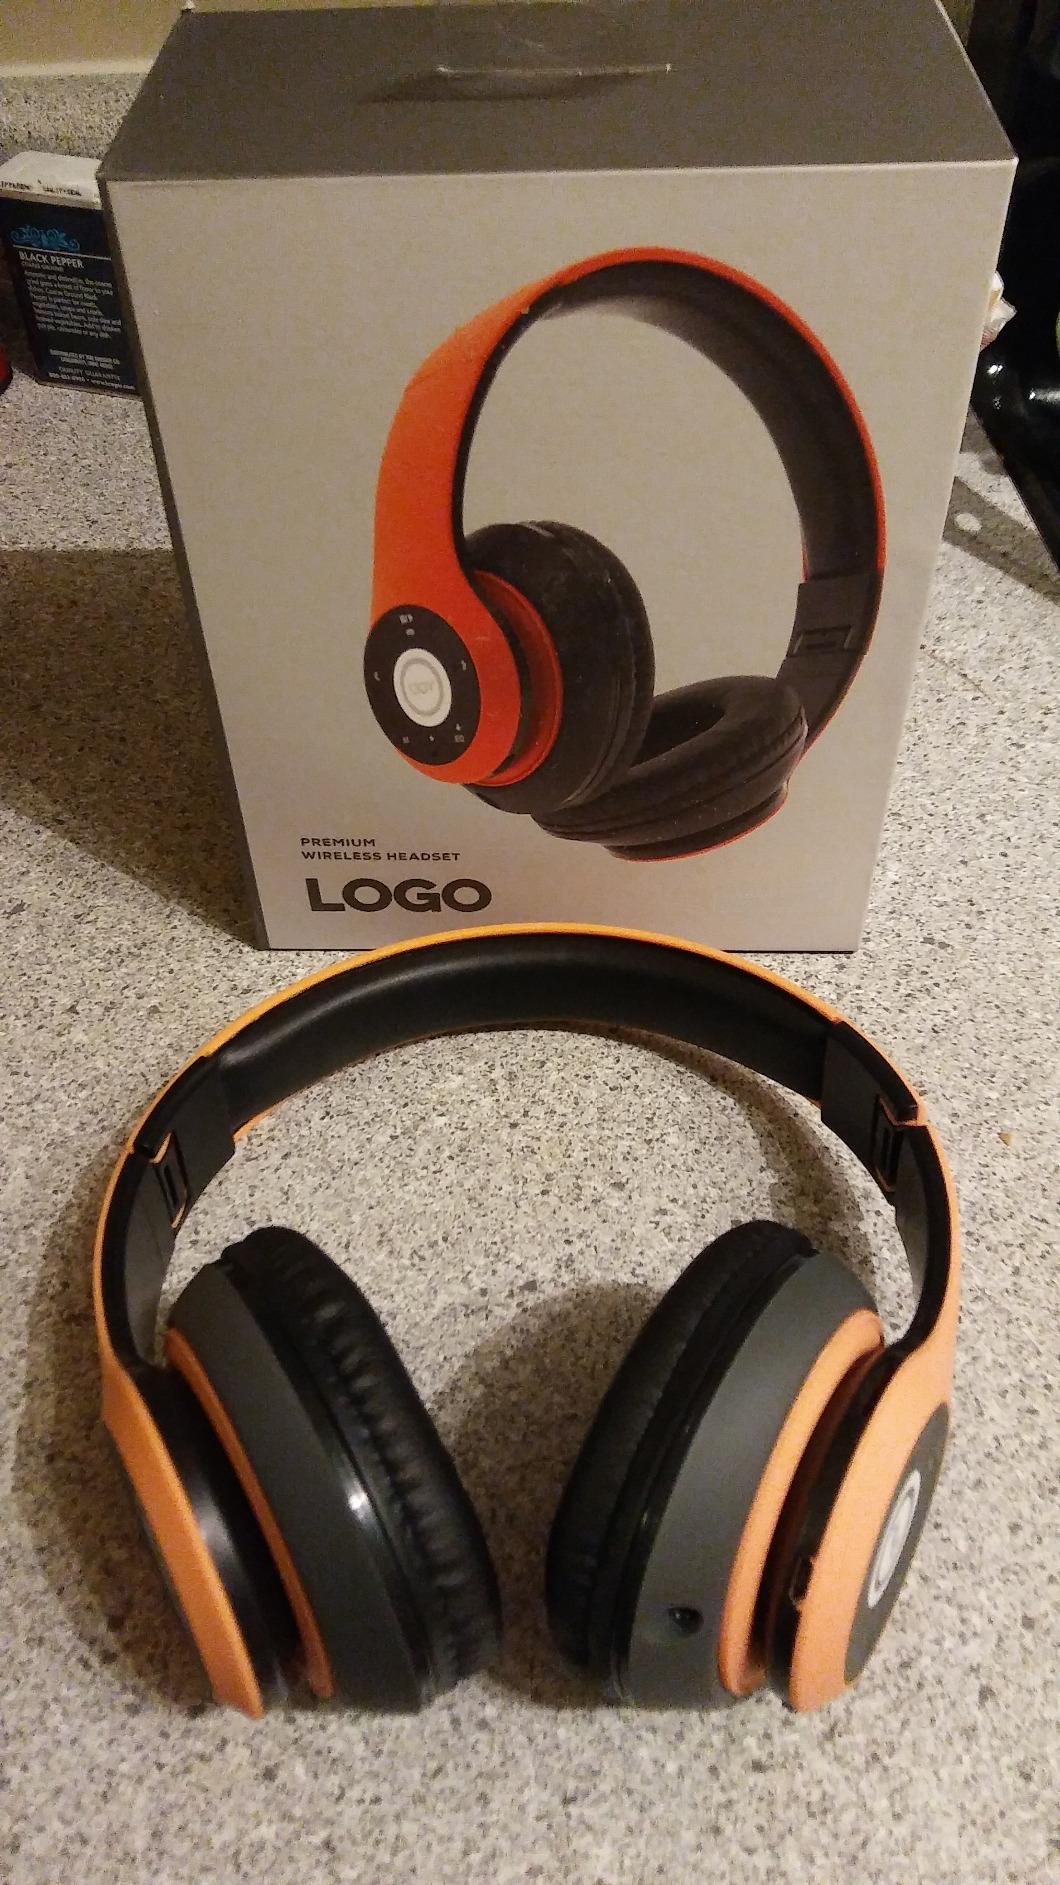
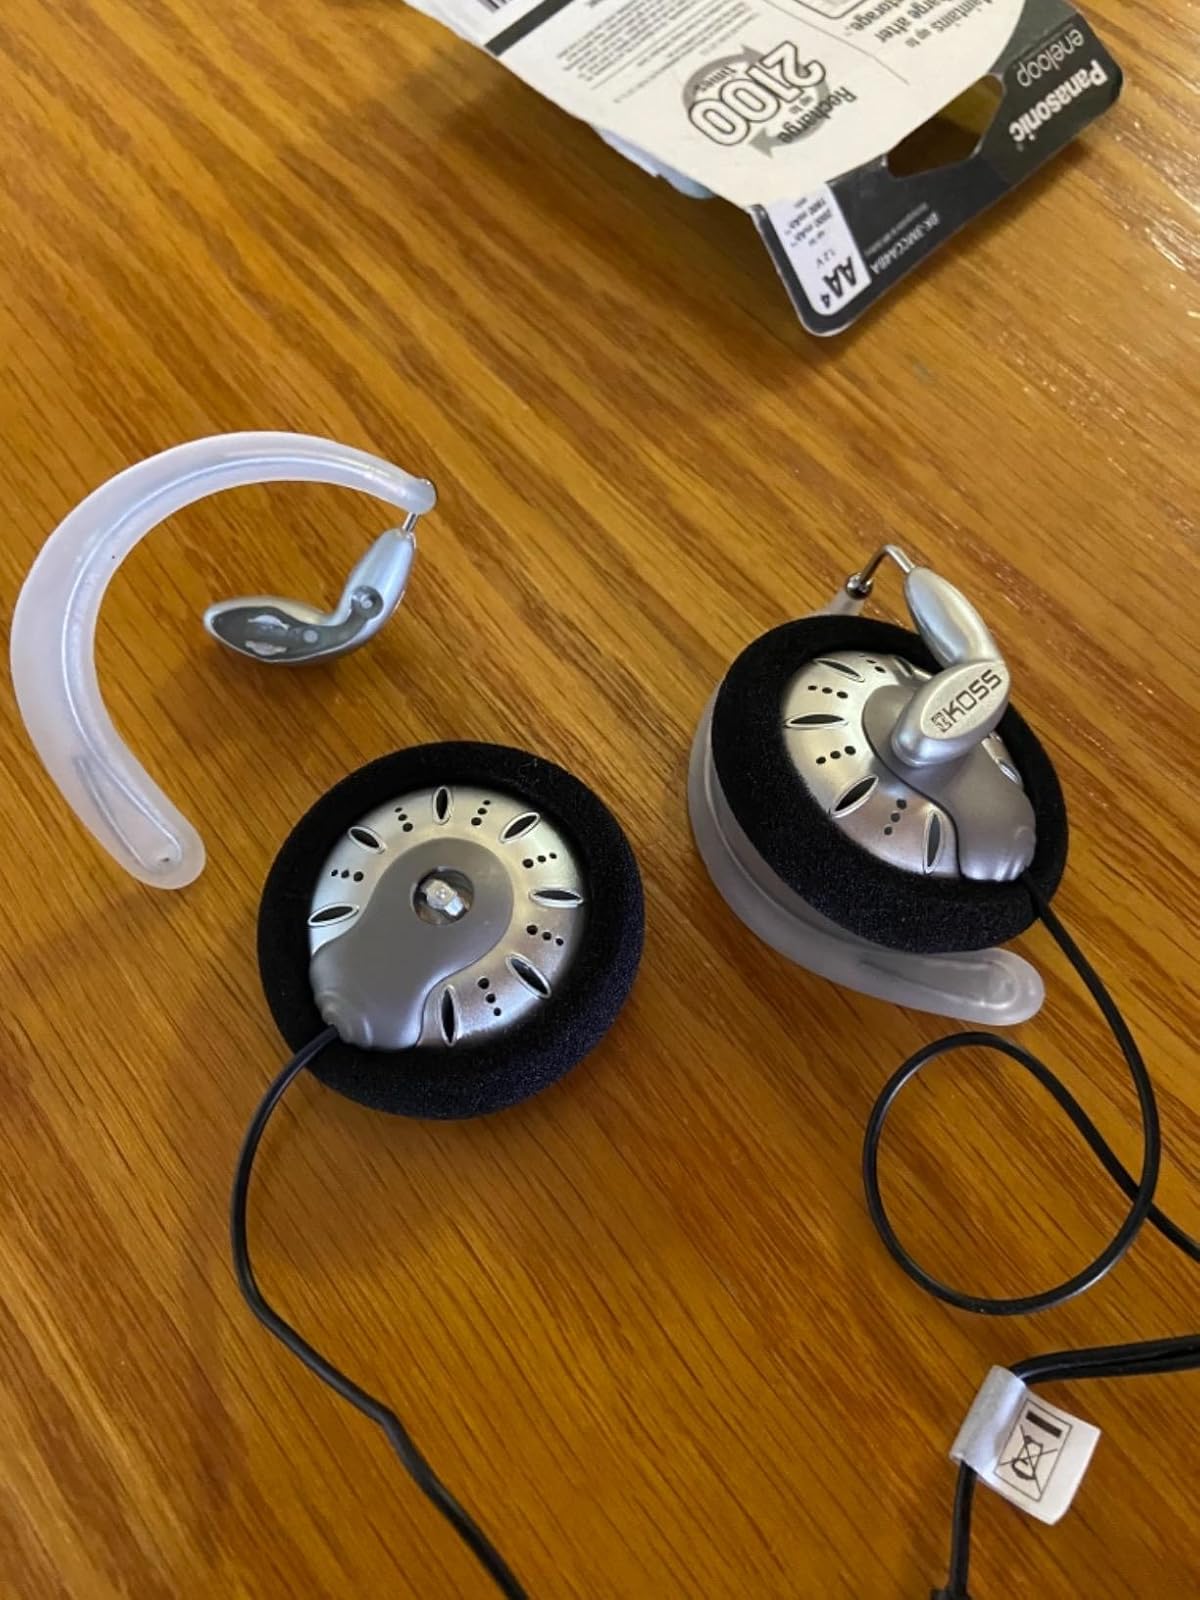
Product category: headphones
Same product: no